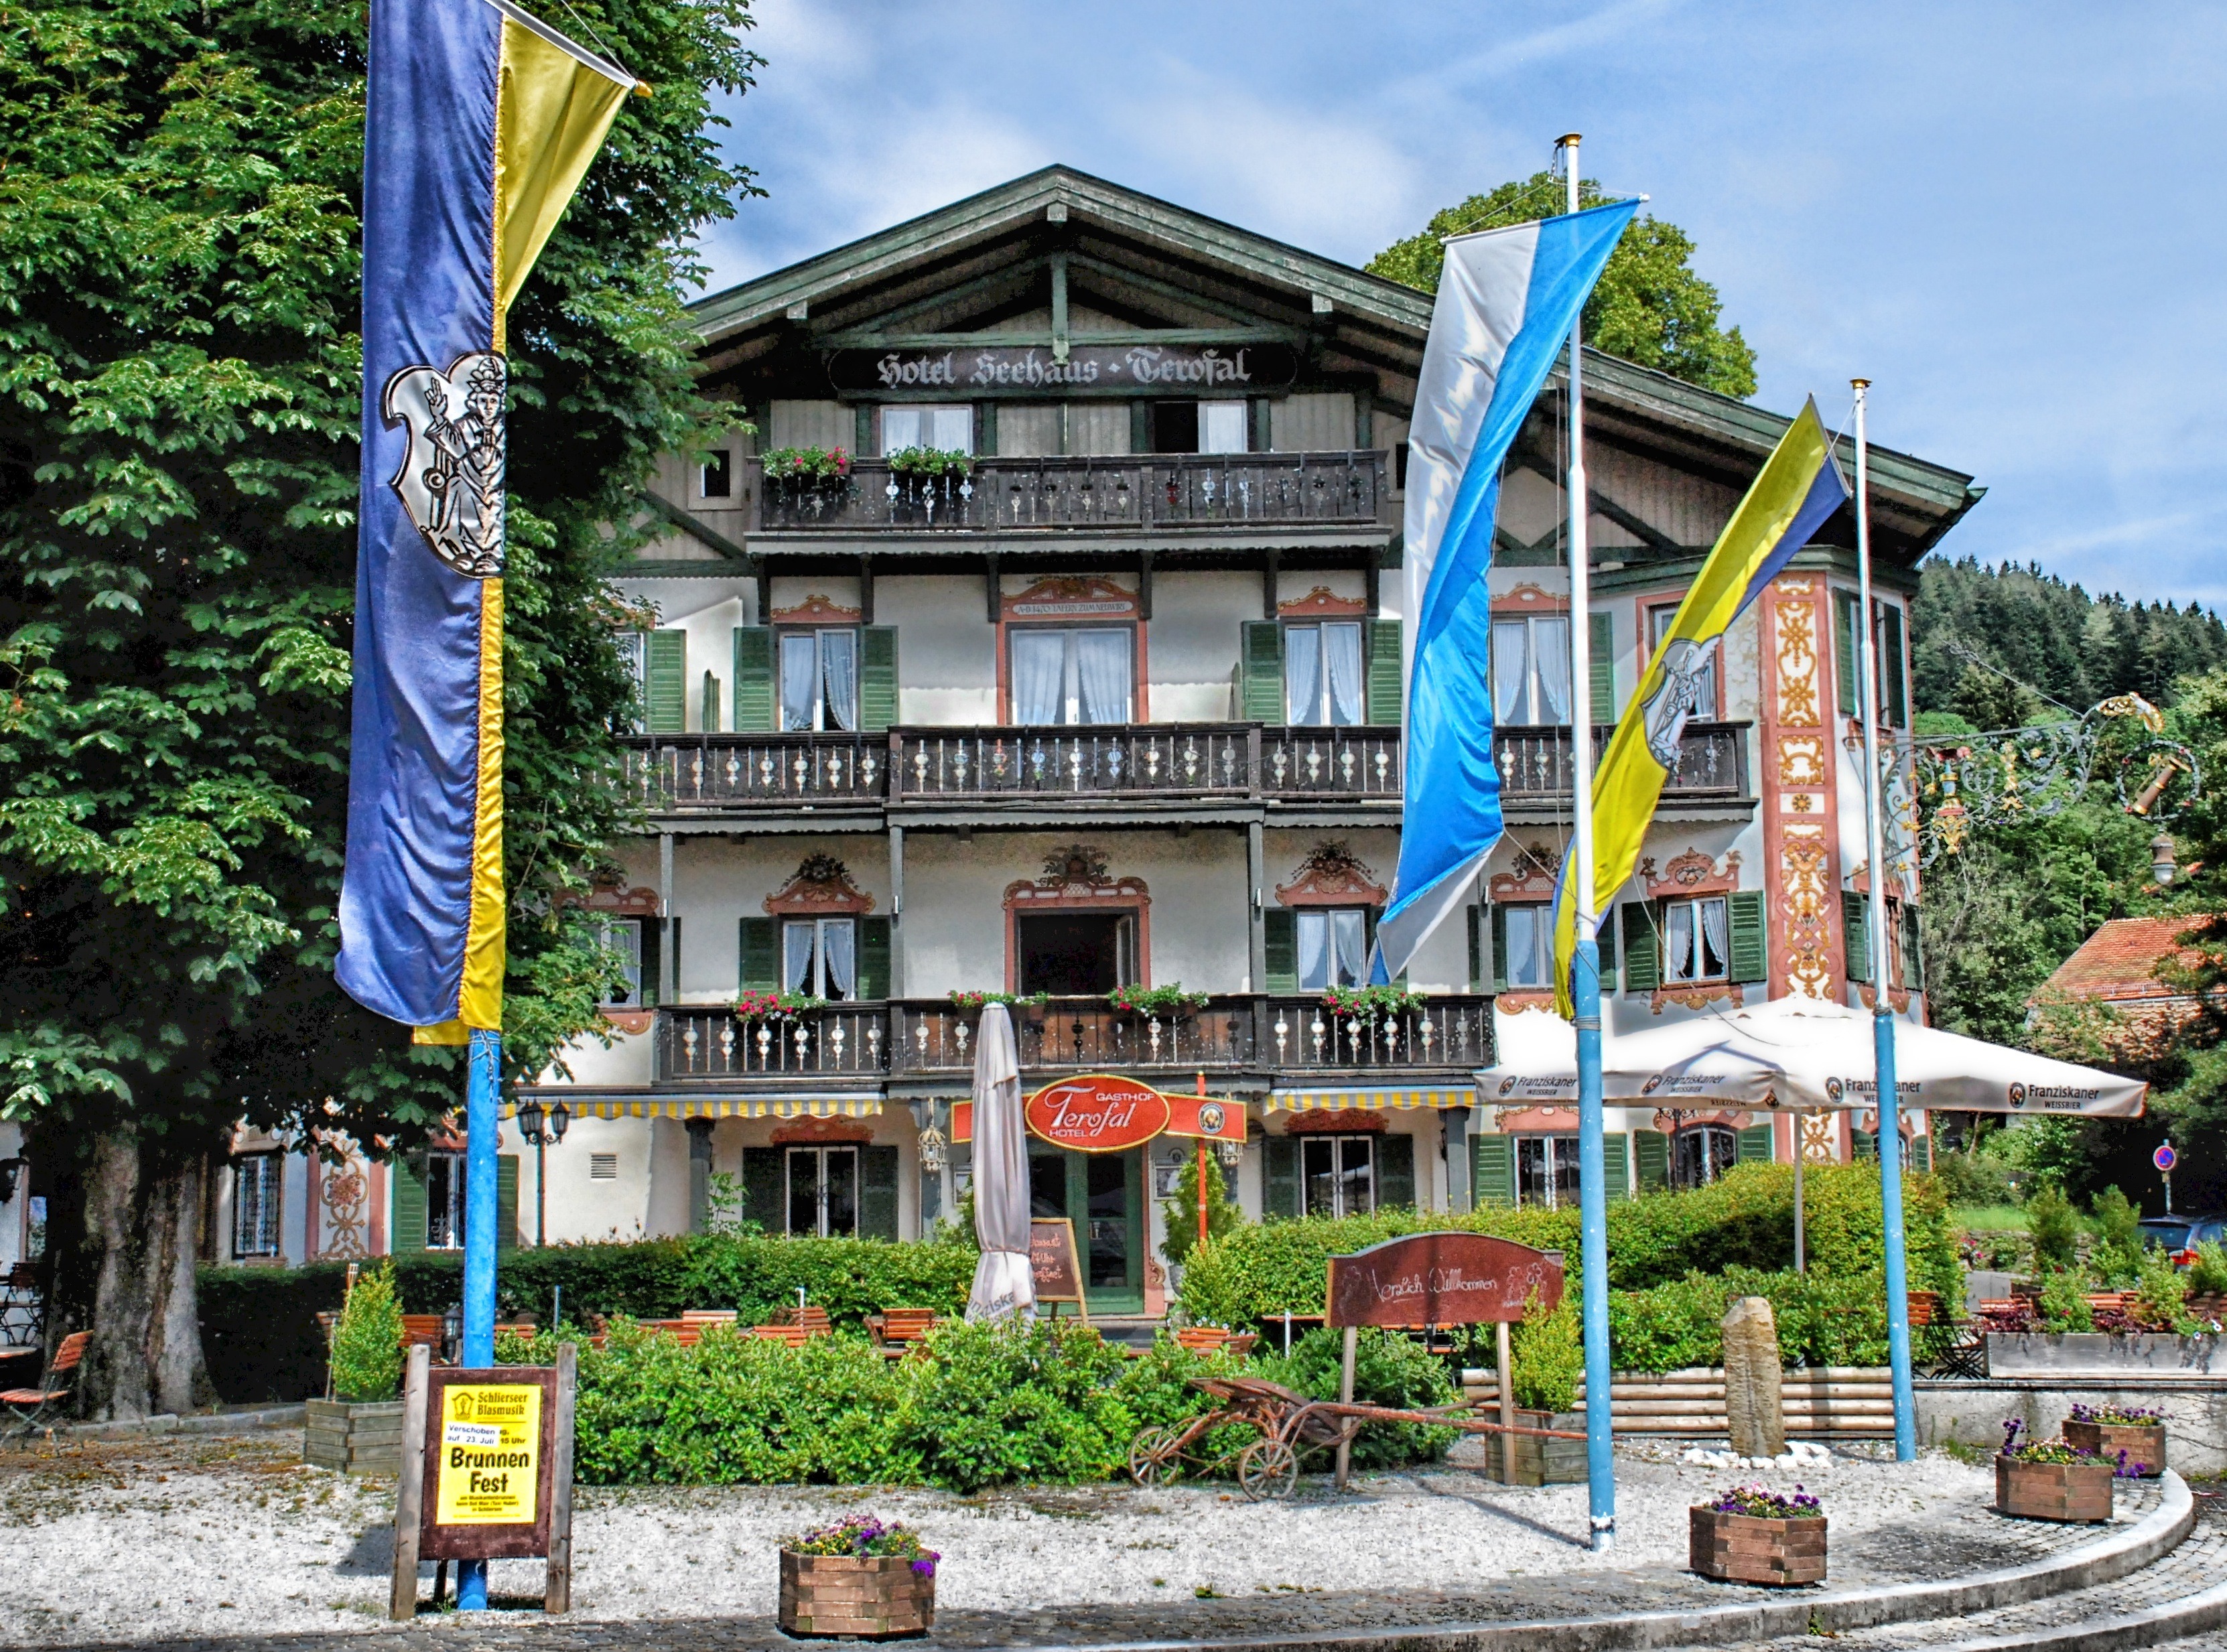
architecture, sky, street, town, building, vacation, village, scenic, plants, trees, outside, hdr, clouds, hotel, resort, flags, germany, estate, condominium, neighbourhood, schliersee, residential area